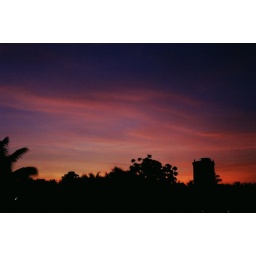
The evening skies. This pic was taken from our roof top of our house in cochin.